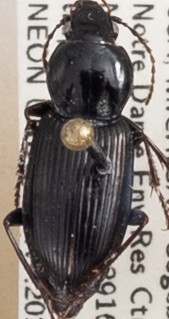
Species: Pterostichus mutus
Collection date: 2021-06-30
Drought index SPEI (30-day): -0.188
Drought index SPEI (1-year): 1.226
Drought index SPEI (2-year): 1.69